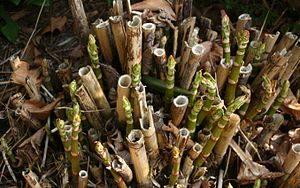
Japanpileurt / Galleri
Japanpileurt, japanboghvede eller japansk pileurt, er en op til 2,5 meter høj, bestanddannende urt, der vokser i krat og ved veje og vandløb. Navnet skrives ofte japan-pileurt.